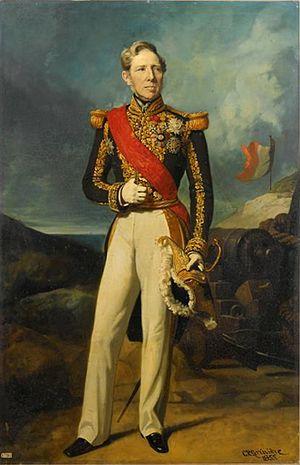
Alexandre-Ferdinand Parseval-Deschênes (1790-1860), amiral, commandant l'escadre de la Baltique pendant la guerre d'Orient
La famille de Parseval est une famille subsistante de la noblesse française, originaire du Perche, puis établie à Paris, anoblie par la charge de conseiller secrétaire du roi. Elle a formé plusieurs branches dont l'une s'est établie en Bavière après la Révolution française de 1789.
Alexandre Ferdinand Parseval-Deschênes est un amiral et sénateur français.